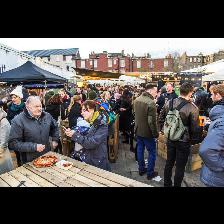
Label: Human